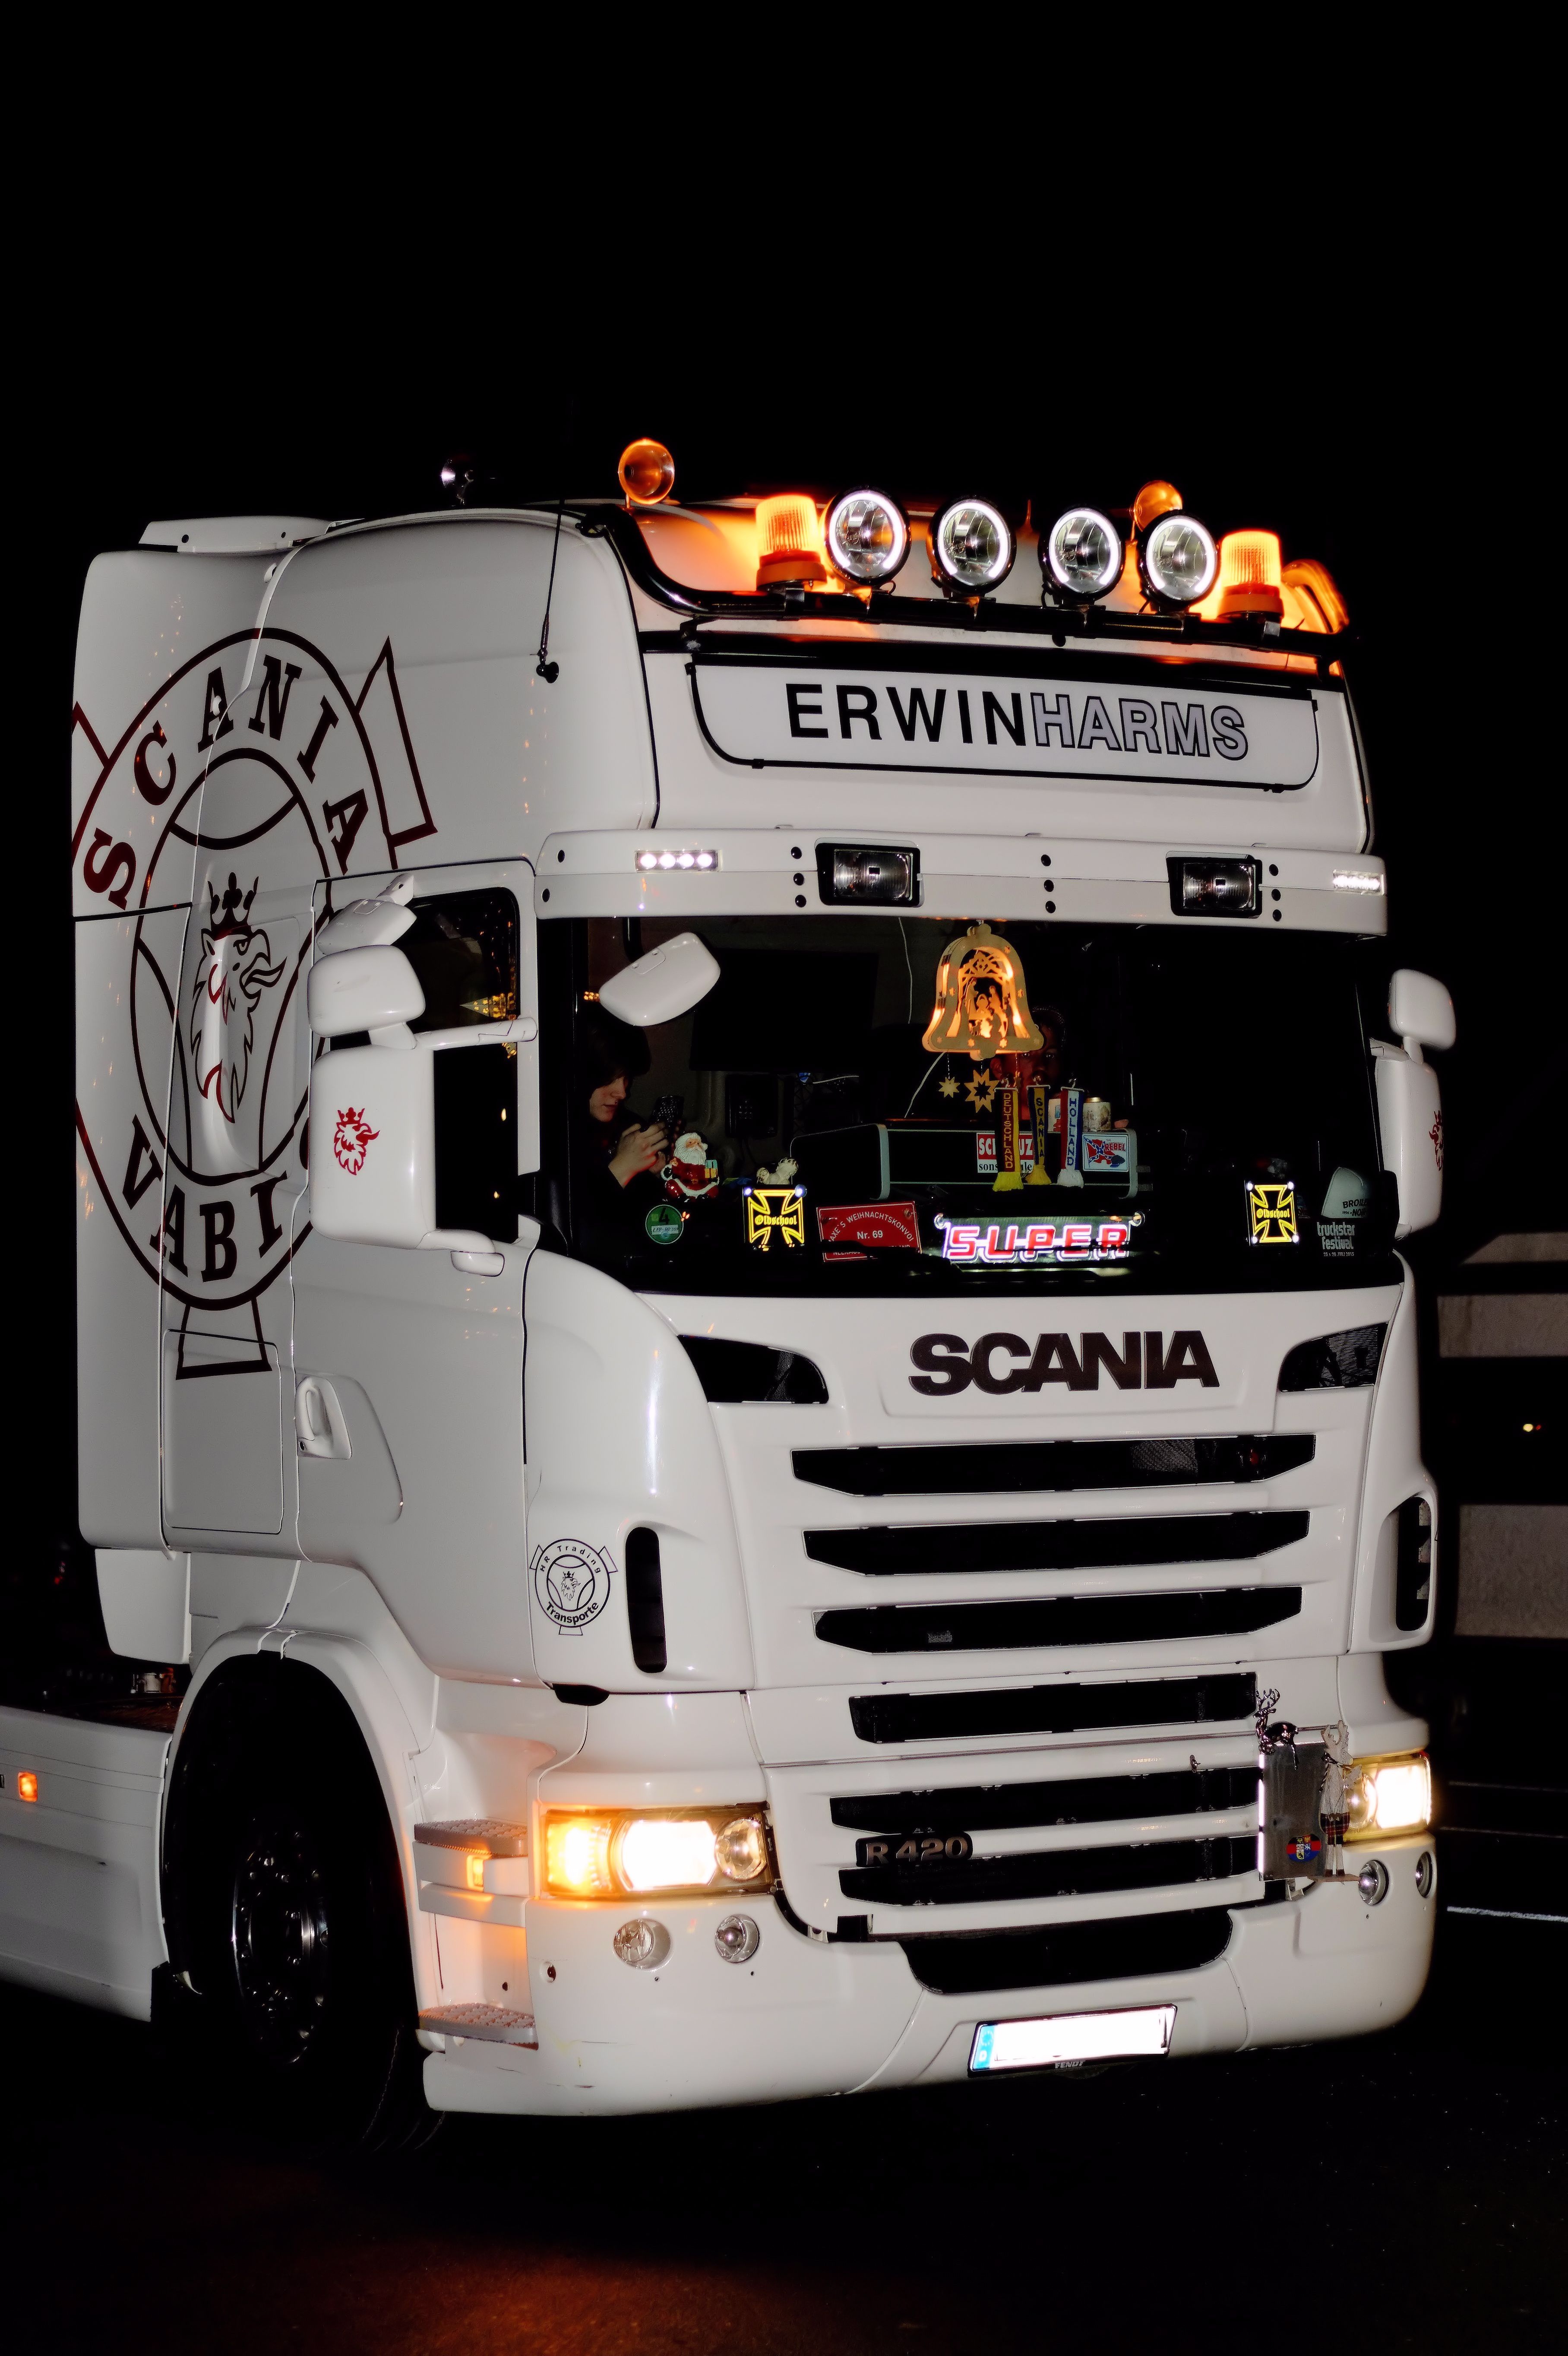
light, dark, transport, truck, vehicle, metal, darkness, christmas, lighting, bumper, lights, lamps, rays, bill, mood, christmas lights, model car, land vehicle, trailer truck, scania trucks